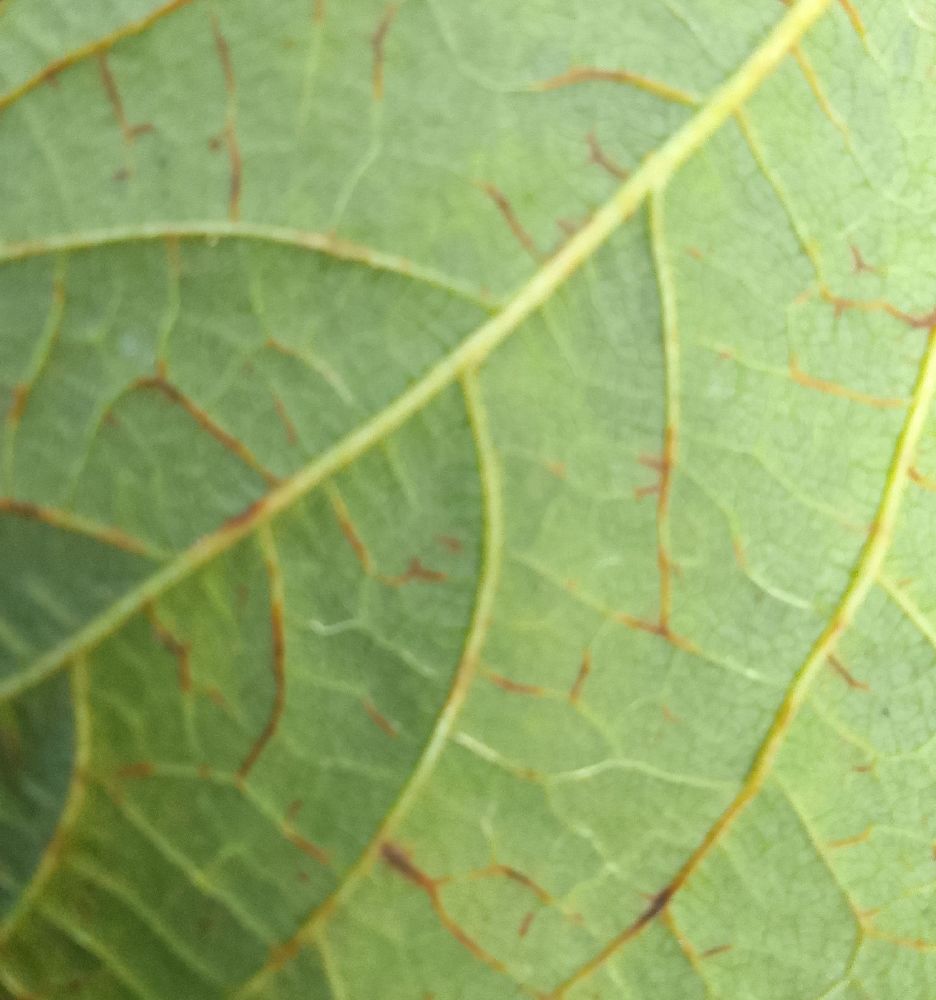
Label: anthracnose